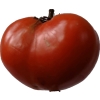
Label: tomato